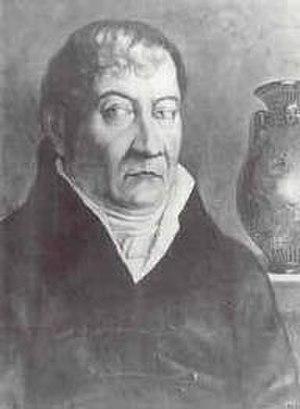
Joseph Hardtmuth fut un architecte, inventeur et industriel autrichien.